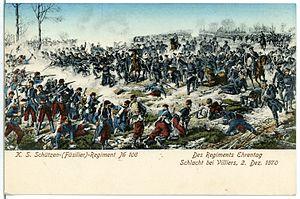
La bataille de Champigny également appelée bataille de Villiers, du nom de la commune de Villiers-sur-Marne, sur le territoire de laquelle a eu lieu la bataille, marque la principale tentative de sortie des armées de la Défense Nationale, menée sous les murs de Paris assiégée lors de la guerre de 1870.